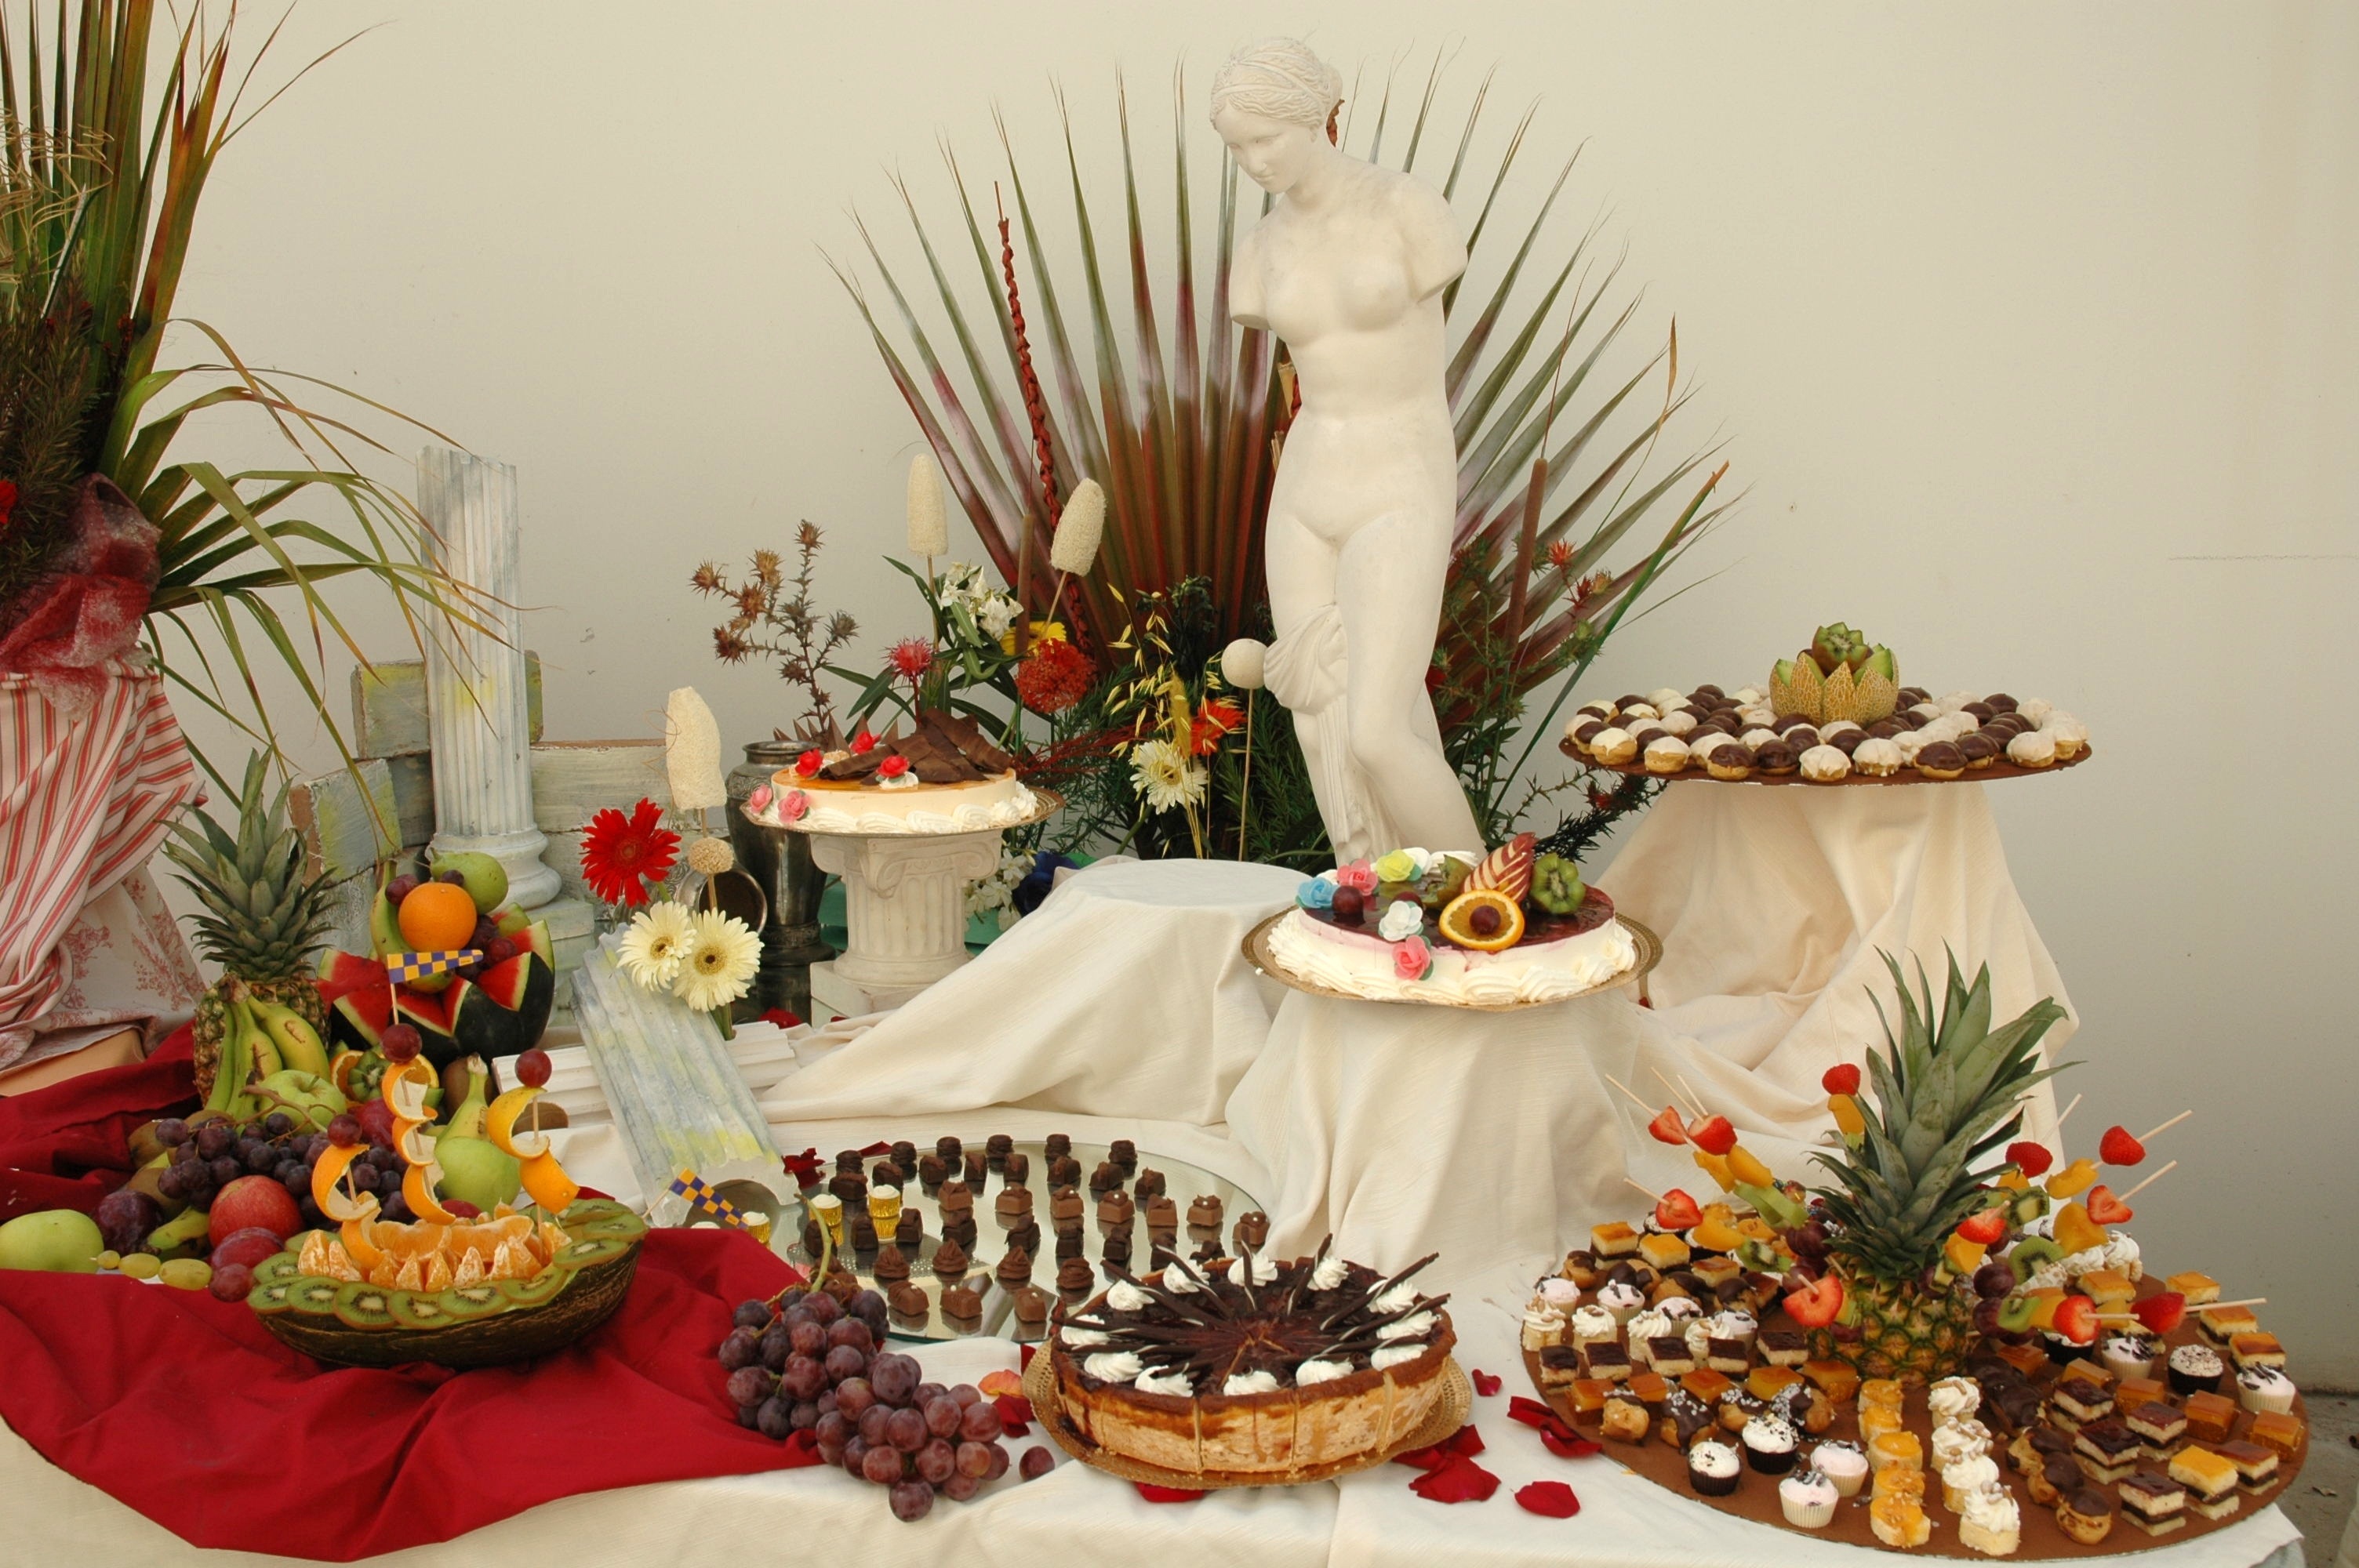
flower, meal, food, dessert, wedding, buffet, sculpture, floristry, floral design, flower arranging